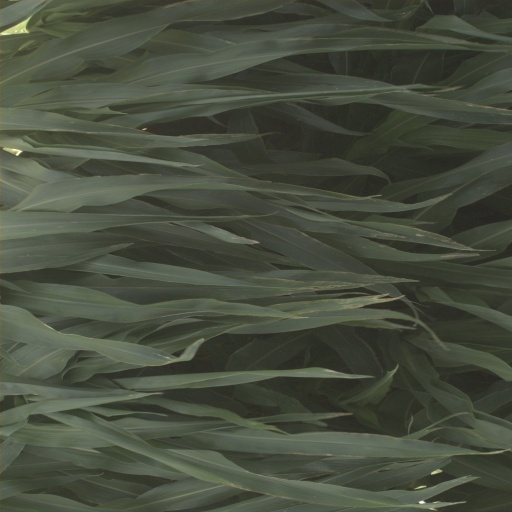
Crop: sorghum